General Dynamics F-16 Fighting Falcon operators

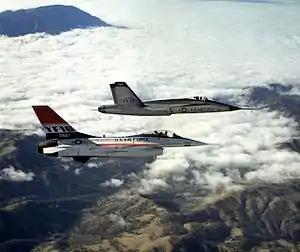
YF-16 alongside the Northrop YF-17

The descendant of the merger of the Air Force Systems Command (AFSC) and the Air Force Logistics Command (AFLC), Air Force Materiel Command is responsible for providing, testing, and maintaining US Air Force equipment. As such, it plays a large part in the F-16 program, both in testing the aircraft and its weapon systems. It utilizes the F-16 for numerous tests for weapons equipping many US Air Force aircraft. Additionally, it operates overhaul programs to maintain the F-16 fleet of not only the US Air Force, but several foreign air forces as well.